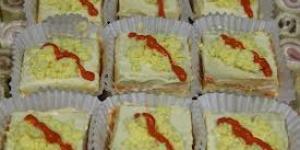
bocadillo de pimiento y huevo cocido